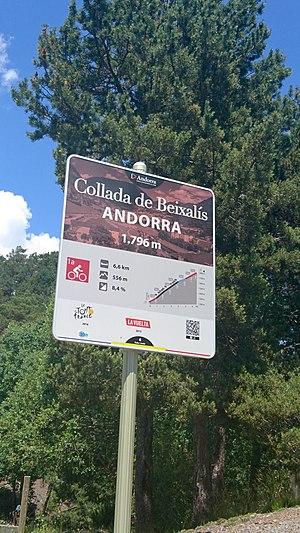
Sommet du col de Beixalis
Le col de Beixalís est un col de montagne de la chaîne des Pyrénées situé en Andorre à une altitude de 1 795 m.